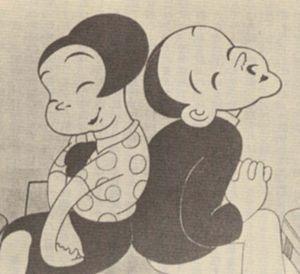
Capture d'écran du cours-métrage animé Chikara to onna no yo no naka, réalisé en 1933 par Kenzō Masaoka au Japon.
Chikara to onna no yo no naka est un film d'animation en noir et blanc sorti en 1933 et réalisé par Kenzō Masaoka. Il s'agit du tout premier média d'animation doublé au Japon.
Kenzō Masaoka, né le 5 octobre 1898 à Osaka et mort le 23 novembre 1988 à Tokyo, est un réalisateur d'animes japonais. Il a révolutionné le domaine de l'animation au Japon, si bien qu'on l'a surnommé le « Walt Disney japonais ».
Hiromasa Nomura, né le 16 août 1905 et mort le 8 juillet 1979, est un réalisateur japonais. Dans les années 1930, Hiromasa Nomura est l'auteur de nombreux films à succès, il est aujourd'hui principalement connu pour le mélodrame Katsura, l'arbre de l'amour, immense succès commercial au Japon en 1938.